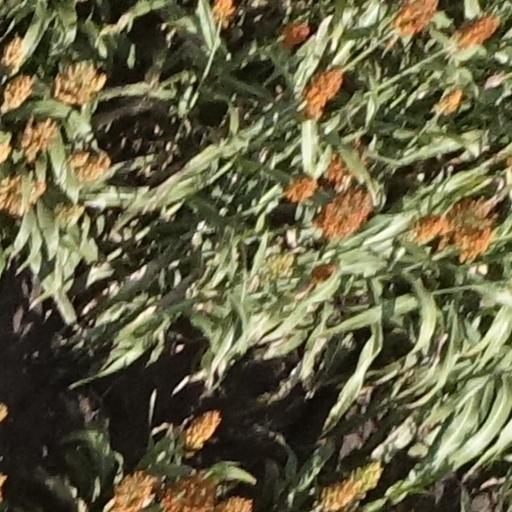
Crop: sorghum